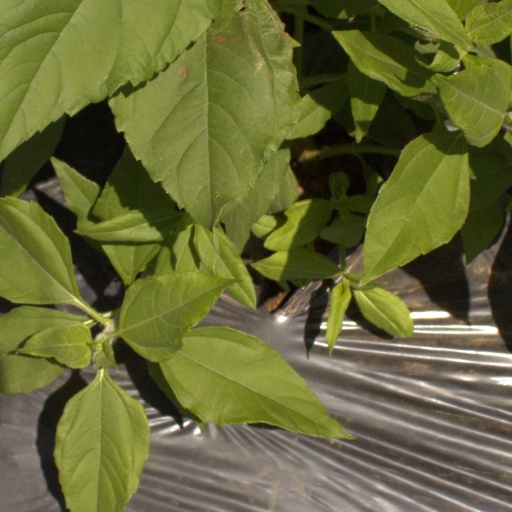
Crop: Jerusalem artichoke